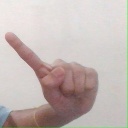
अक्षर: ए